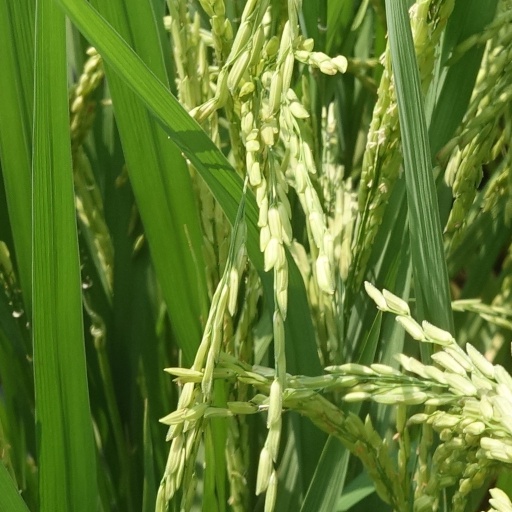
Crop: rice